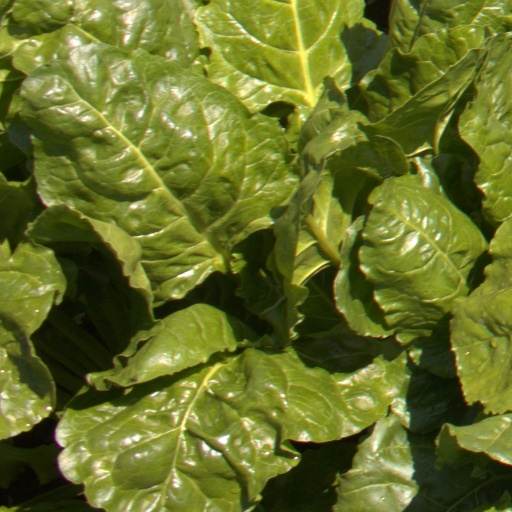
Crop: sugar beet